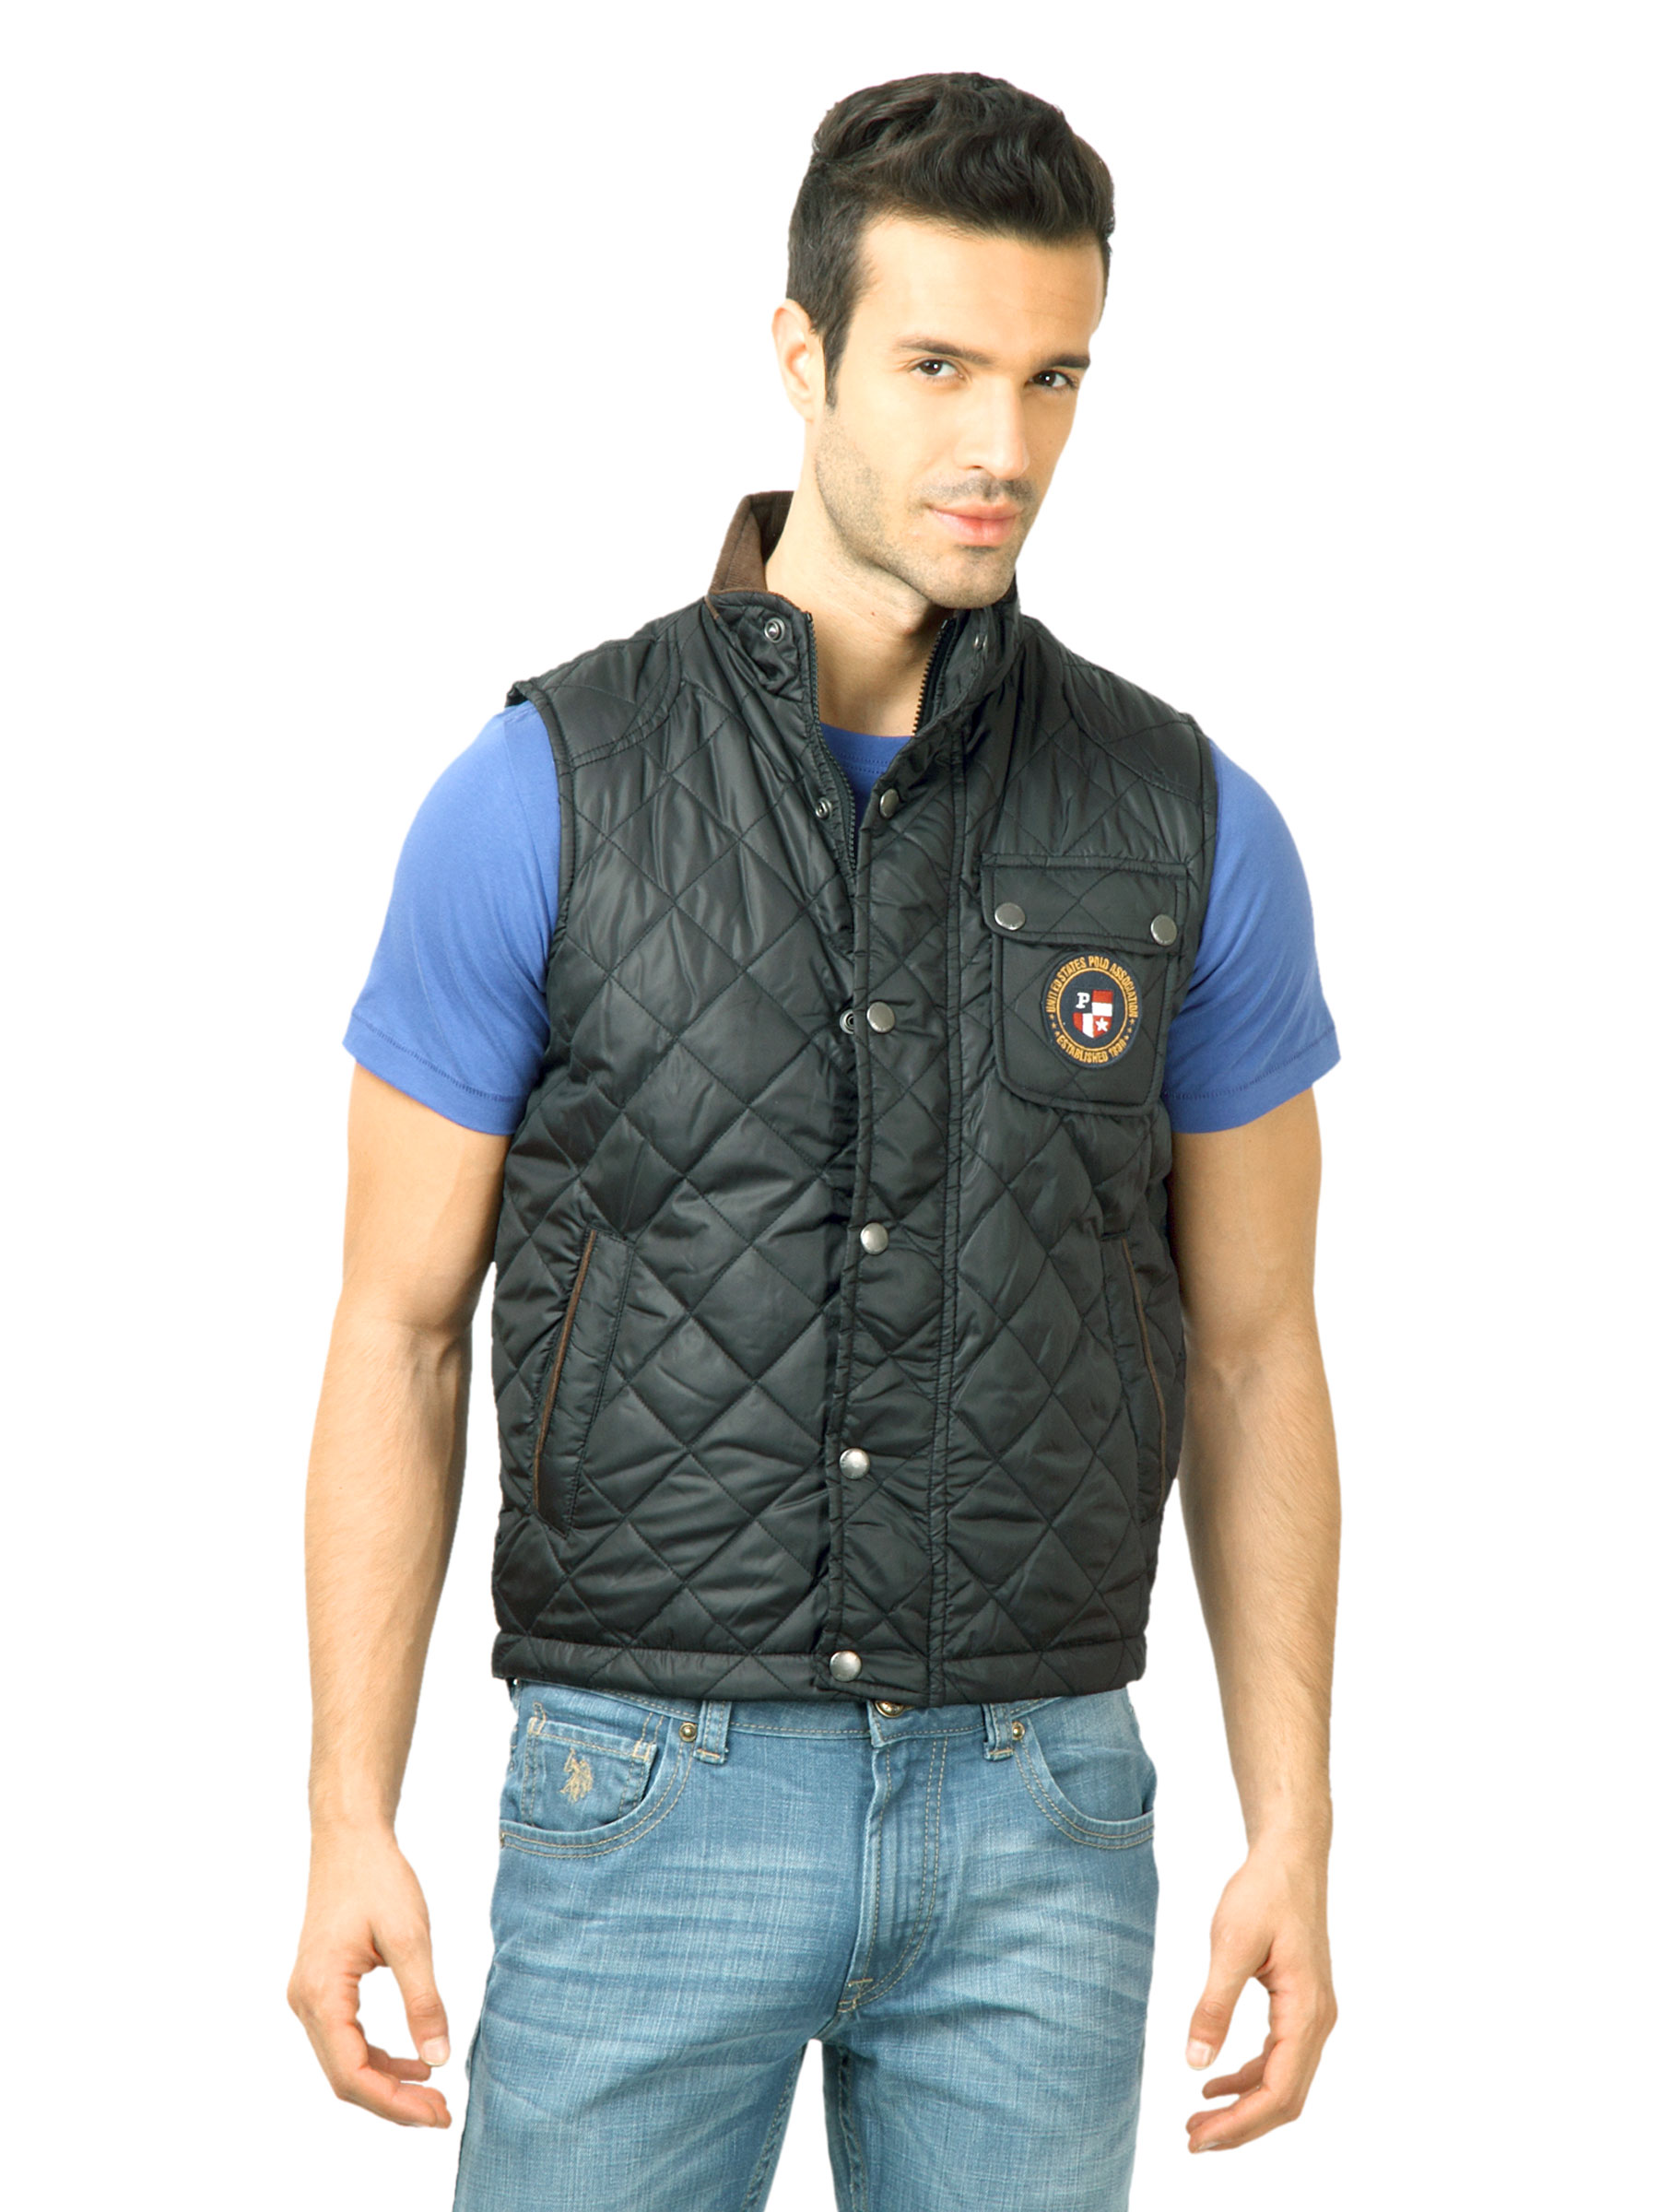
U.S. Polo Assn. Men Solid Black Jackets
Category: Apparel / Topwear / Jackets
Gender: Men
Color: Black
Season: Fall 2011
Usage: Casual